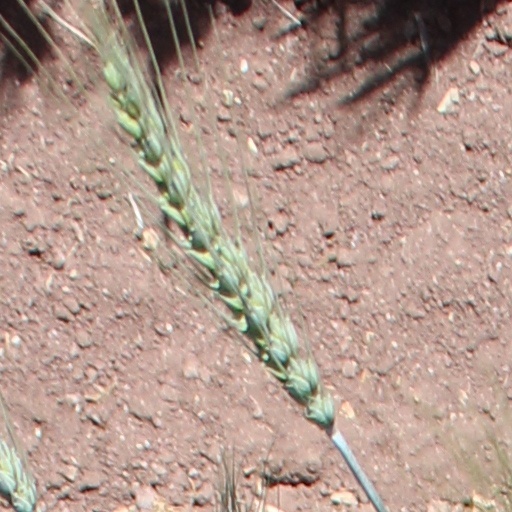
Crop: wheat